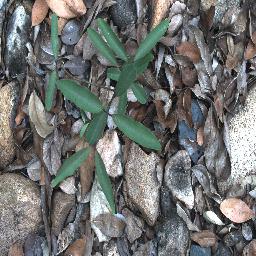
Label: rubber_vine